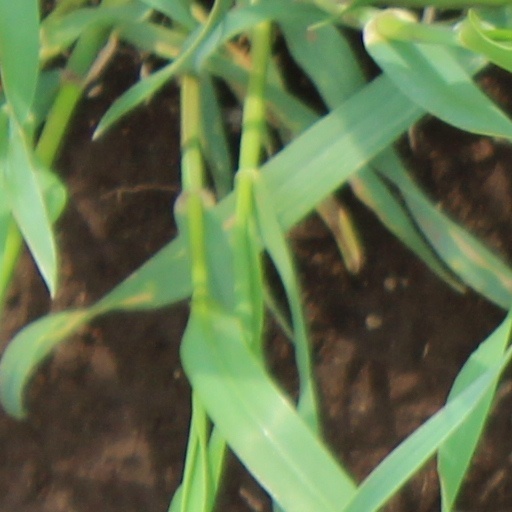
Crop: wheat